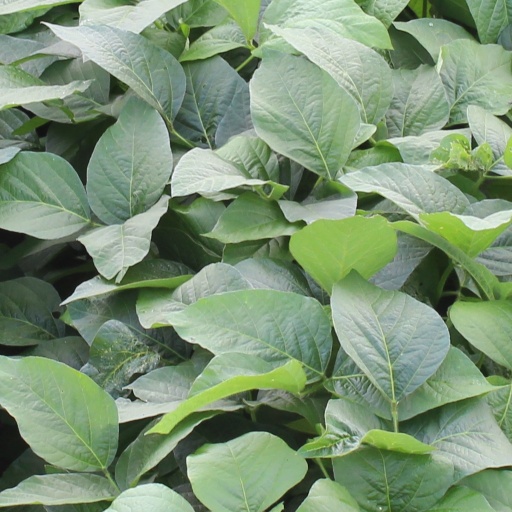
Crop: soybean